Felix Dzerzhinsky

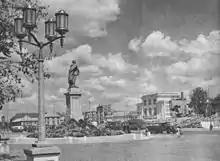
A statue of Dzerzhinsky in Warsaw built in 1951. It was toppled in 1989 to mark the end of the communist era in Poland.

Dzerzhinsky became a Bolshevik as late as 1917. Therefore, it was wrong to assert (as official Soviet historians did subsequently) that Dzerzhinsky had been one of Lenin's oldest and most reliable comrades, or that Lenin had exercised some sort of spellbinding influence on Dzerzhinsky and the SDKPiL. Lenin and Dzerzhinsky frequently had opposing opinions about many important ideological and political issues of the pre-revolutionary period, and also after the October Revolution. After 1917, Dzerzhinsky would oppose Lenin on such crucial issues as the Treaty of Brest-Litovsk, the trade unions, and Soviet nationality policy. During the April 1917 Party Conference, when Lenin accused Dzerzhinsky of Great-Russian chauvinism, he replied: "I can reproach him (Lenin) with standing at the point of view of the Polish, Ukrainian and other chauvinists."